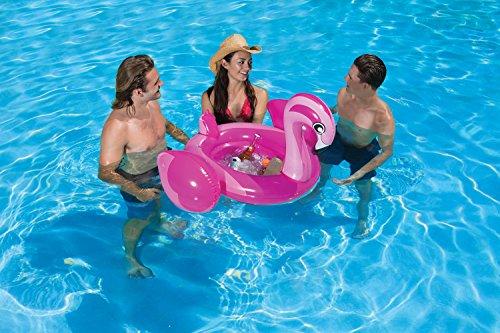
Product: Poolmaster Refreshment and Beverage Floating Cooler, Flamingo
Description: Trend design beverage tub can be used in water, poolside or table top.
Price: $11.67
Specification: ProductDimensions:17.7x10.2x11.8inches|ItemWeight:1pounds|ShippingWeight:1.25pounds(Viewshippingratesandpolicies)|Manufacturer:Poolmaster,Inc.|ASIN:B01NCQH90H|DomesticShipping:ItemcanbeshippedwithinU.S.|InternationalShipping:ThisitemcanbeshippedtoselectcountriesoutsideoftheU.S.LearnMore|Californiaresidents:ClickhereforProposition65warning|Itemmodelnumber:54533